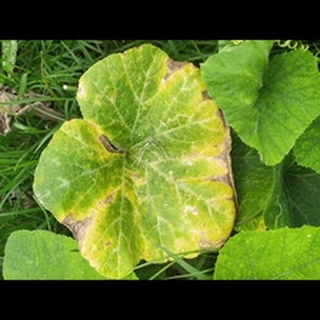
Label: pumpkin_downy_mildew